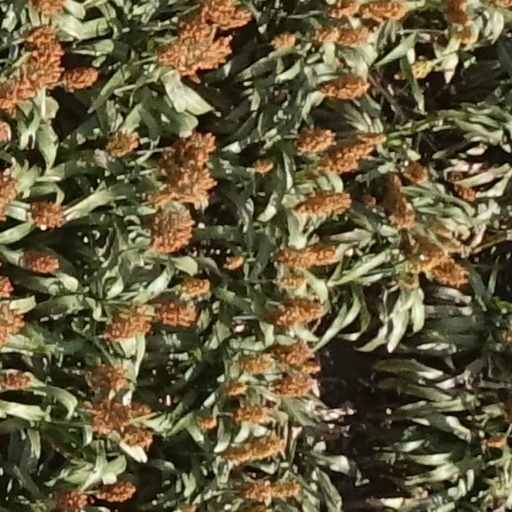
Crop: sorghum